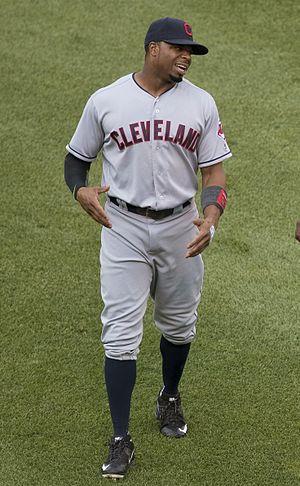
Rajai Lavae Davis est un voltigeur de la Ligue majeure de baseball.